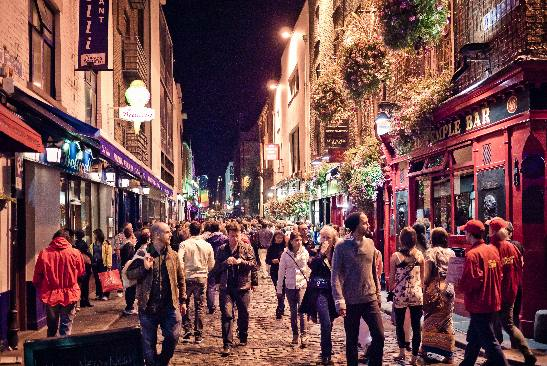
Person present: Yes